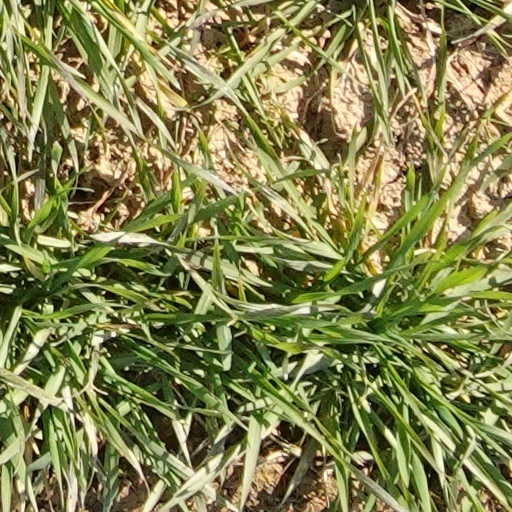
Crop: wheat